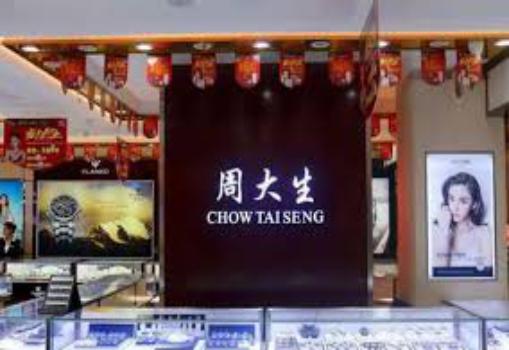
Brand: CHOW TAI SENG-2
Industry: Others